Groby

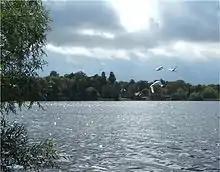
Groby Pool

Groby Pool, "reputedly the largest natural expanse of open water in Leicestershire" is a lake located opposite the quarry on Newtown Linford Lane. It is owned by Hanson quarries and managed by English Nature and became an SSSI in 1956. Due to lack of drainage, "it is one of the most significant wildlife areas in Leicestershire." The origins of the pool are debated. Theories include that it resulted from the damming of Slate Brook by monks from Leicester Abbey or that it was a Roman clay-pit for pottery production.